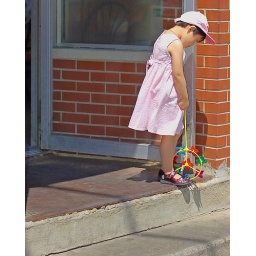
During a street fair in Chicago's Chinatown, I found this little girl celebrating alone.